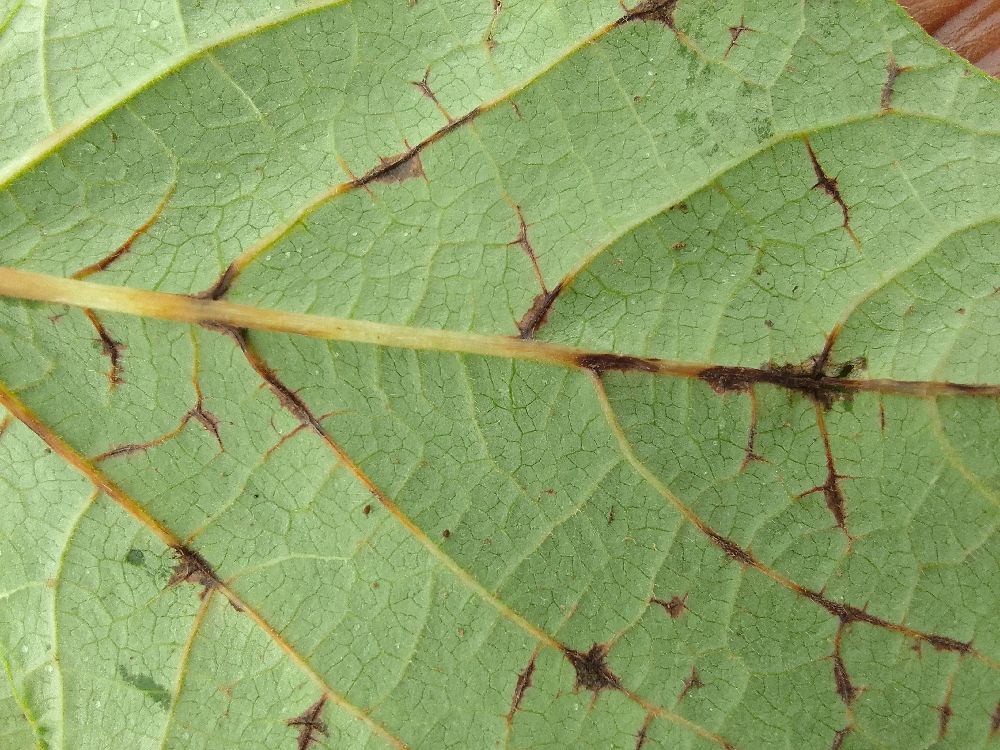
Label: anthracnose